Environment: real
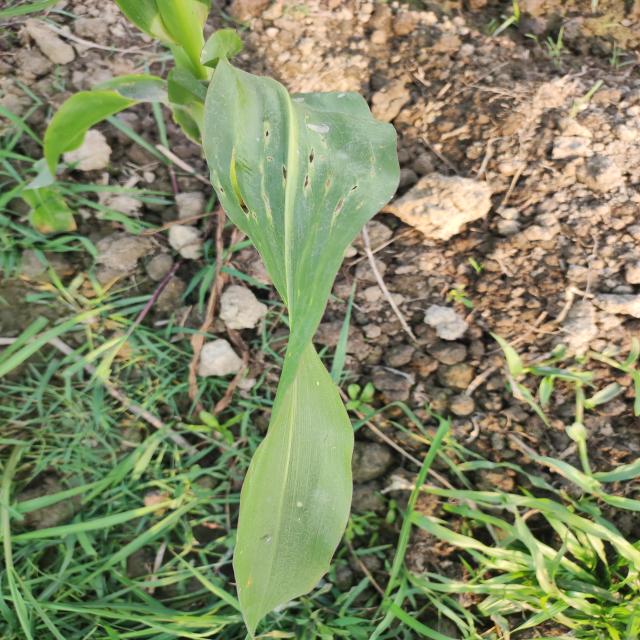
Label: fall_armyworm